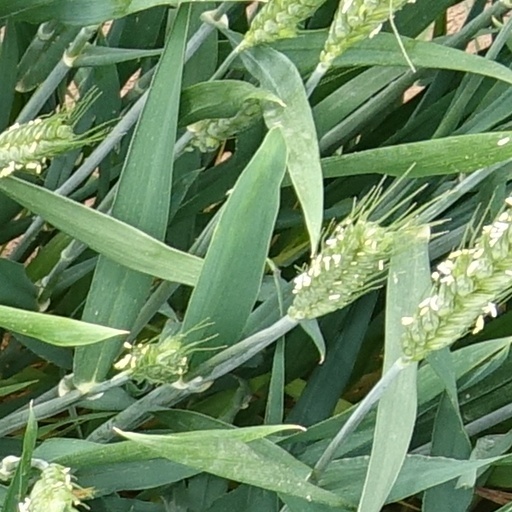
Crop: wheat